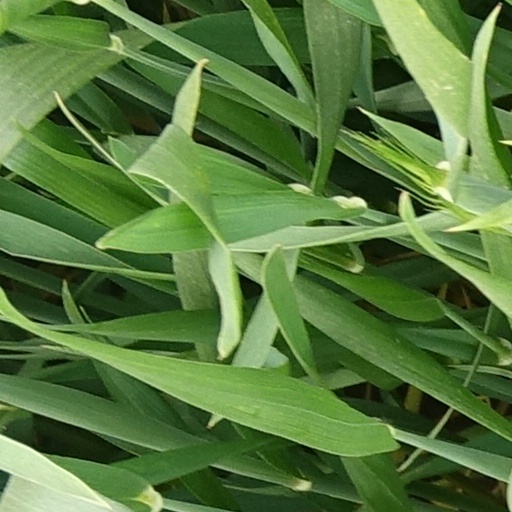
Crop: wheat